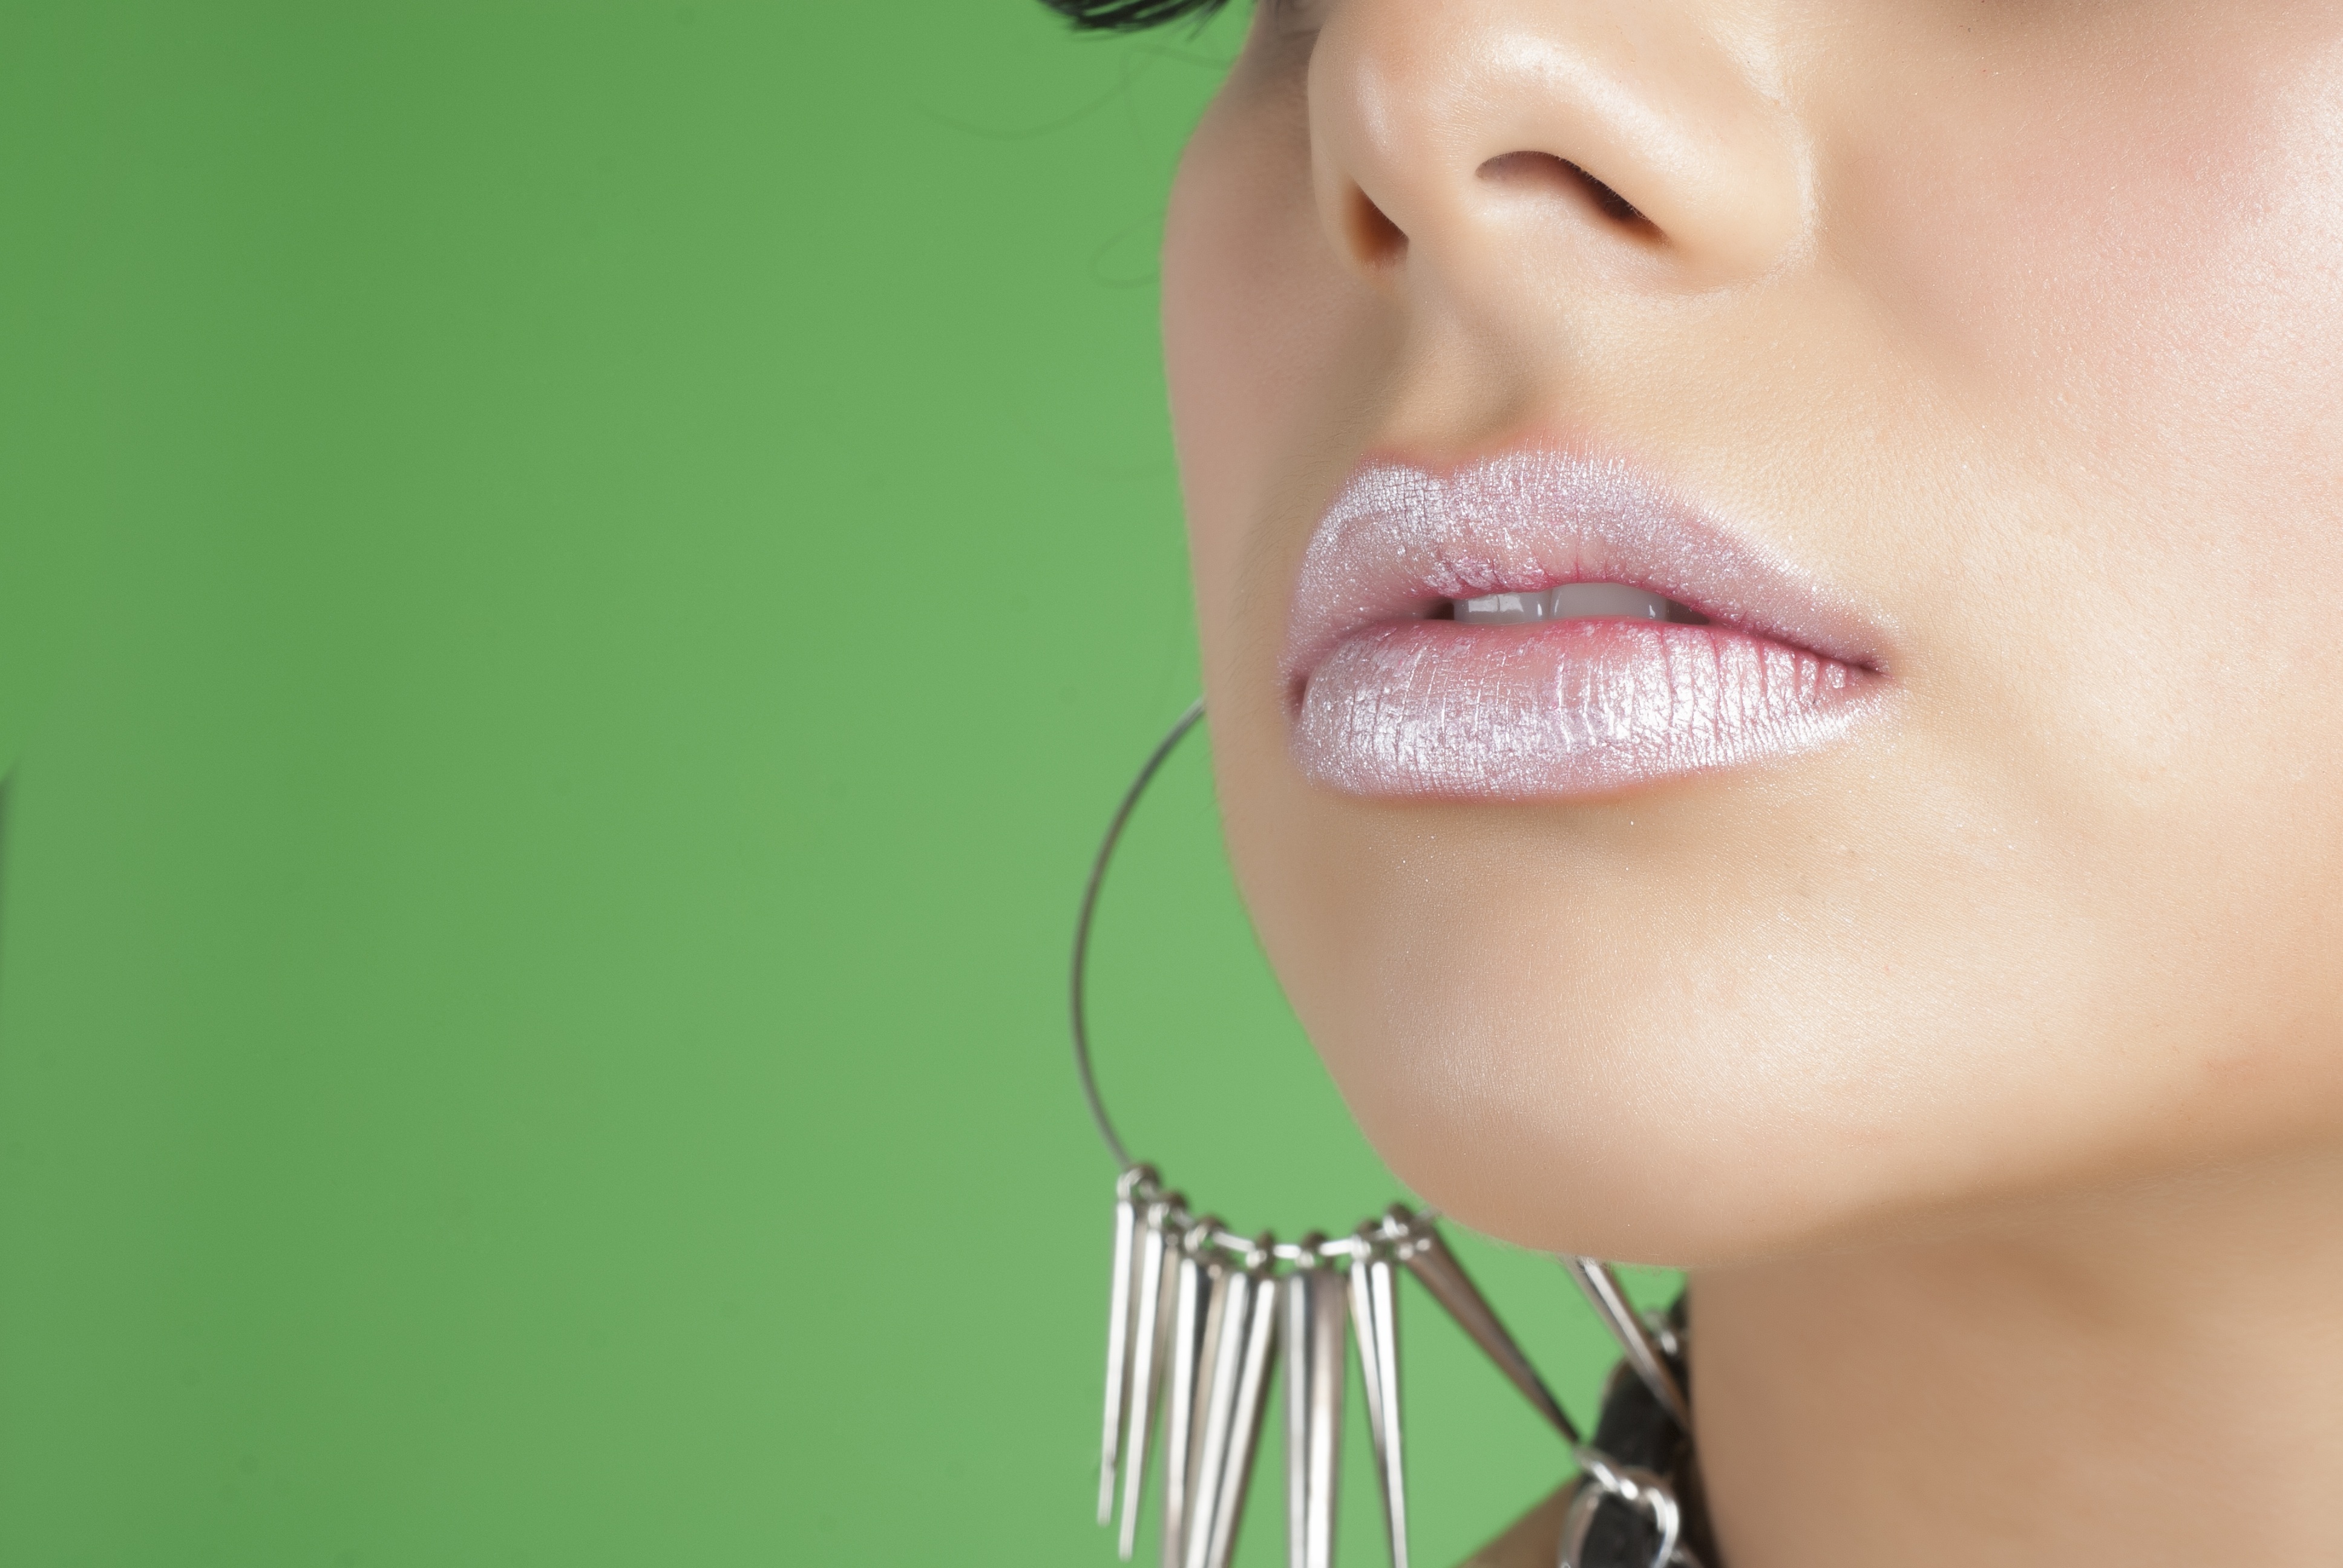
hand, girl, model, fashion, lip, parade, mouth, garment, eyelash, dark hair, close up, face, nose, cheek, dress, women, eye, glasses, head, skin, beauty, organ, pinup, bella, female brown, textile design